Liber

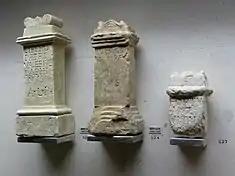
Three Roman votive pillars; the one on the left reads "Libero Patri Valerius Daphinus a[nimo] l[ibens] p[osuit]": "Valerius Daphinus erects [this monument] to Liber Pater of his free will."

In ancient Roman religion and mythology, Liber ("the free one"), also known as Liber Pater ("the free Father"), was a god of viticulture and wine, male fertility and freedom. He was a patron deity of Rome's plebeians and was part of their Aventine Triad. His festival of Liberalia (March 17) became associated with free speech and the rights attached to coming of age. His cult and functions were increasingly associated with Romanised forms of the Greek Dionysus/Bacchus, whose mythology he came to share.